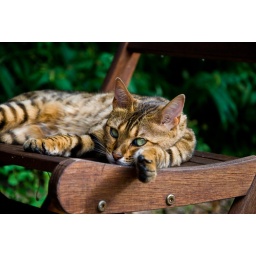
Monkey sleeping on a chair in the garden